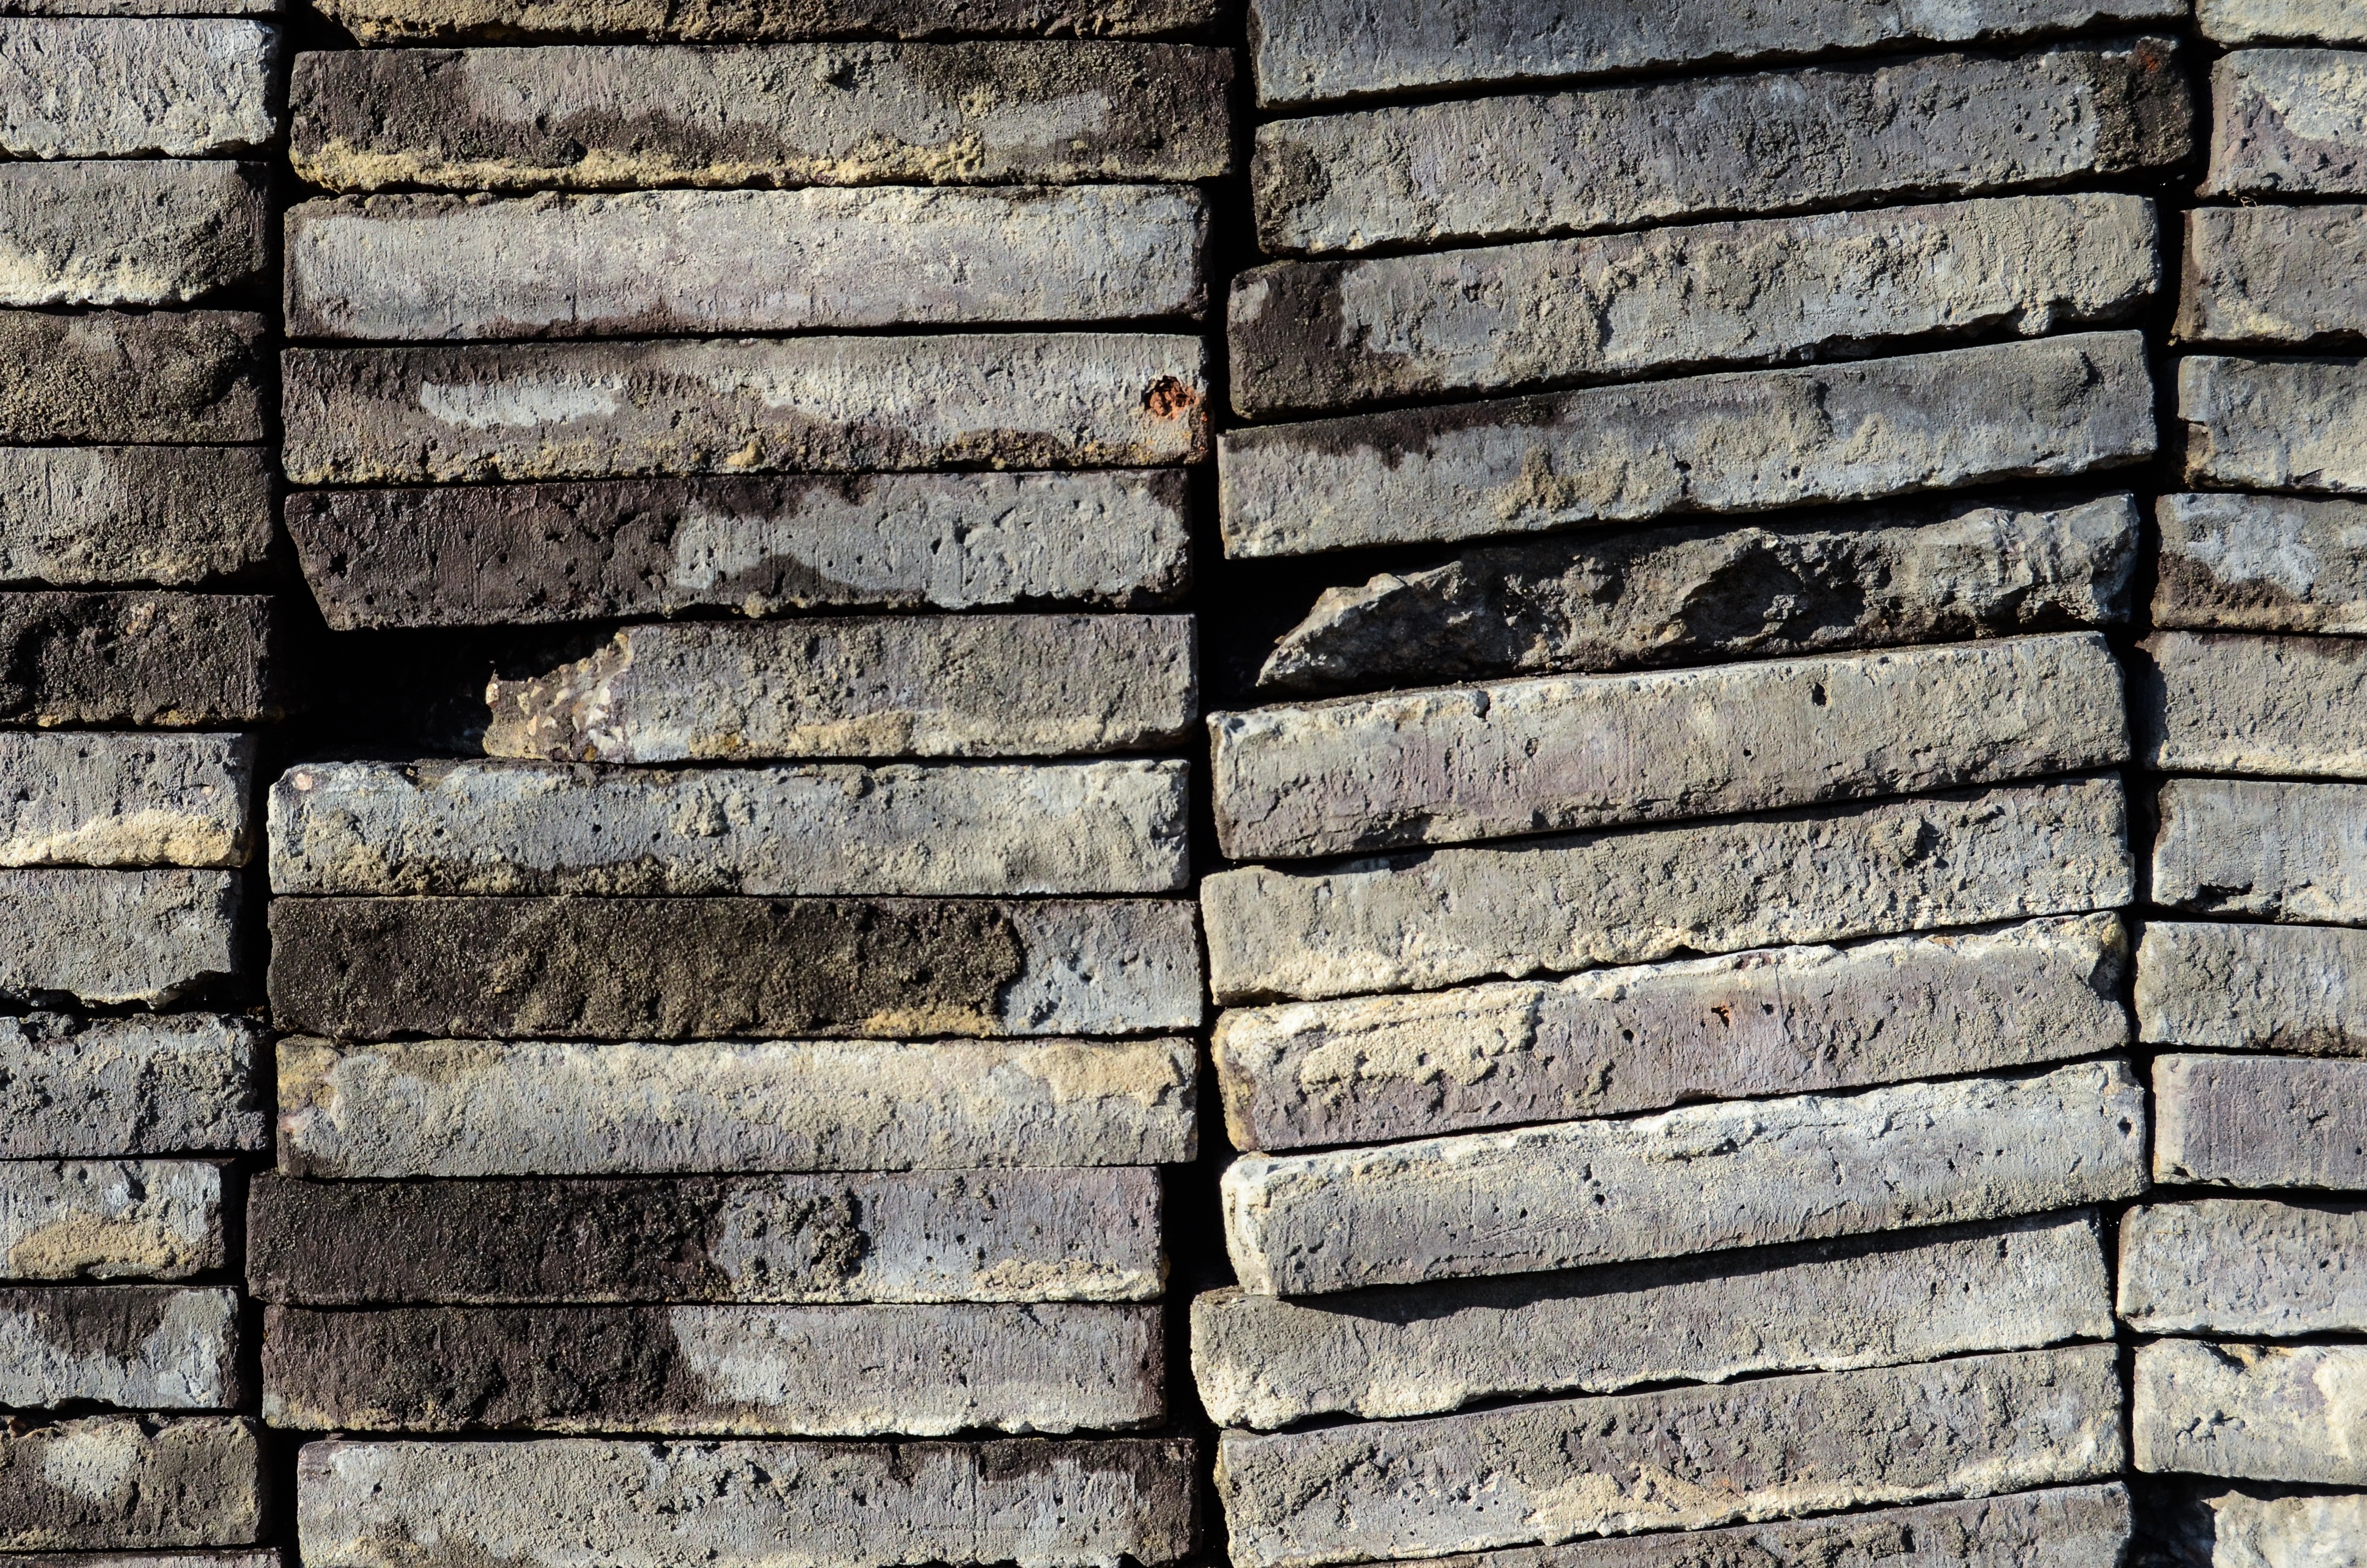
rock, wood, texture, floor, wall, soil, gray, stone wall, brick, material, concrete, cd, brickwork, the background, flooring, road surface